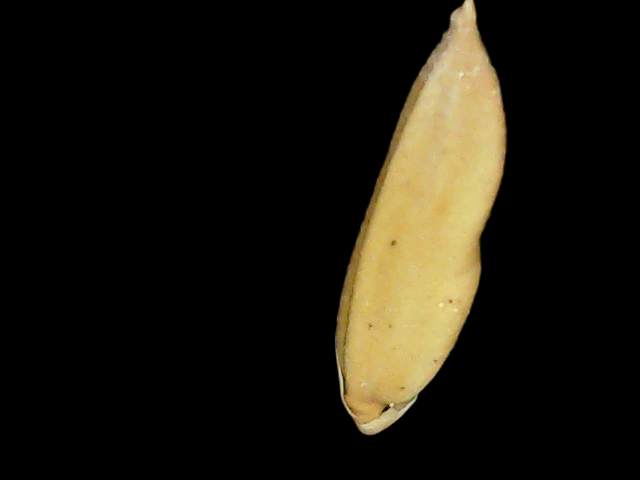
Rice variety: Binadhan24